Ceilings of the Natural History Museum, London

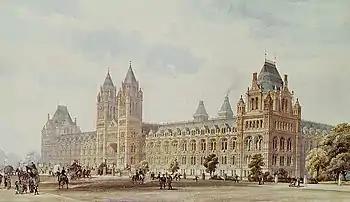
Painting by Waterhouse of the final design for the building, 1876. The arch between the central towers is the entrance to the Central Hall. The side facade at the extreme right of the painting, fronting onto what is now Exhibition Road, was never built.

A pair of decorated ceilings in the main Central Hall (officially Hintze Hall since 2014) and smaller North Hall of the Natural History Museum in South Kensington, London, were unveiled at the building's opening in 1881. They were designed by the museum's architect Alfred Waterhouse and painted by the artist Charles James Lea. The ceiling of the Central Hall consists of 162 panels, 108 of which depict plants considered significant to the history of the museum, to the British Empire or the museum's visitors and the remainder are highly stylised decorative botanical paintings. The ceiling of the smaller North Hall consists of 36 panels, 18 of which depict plants growing in the British Isles. Painted directly onto the plaster of the ceilings, they also make use of gilding for visual effect.